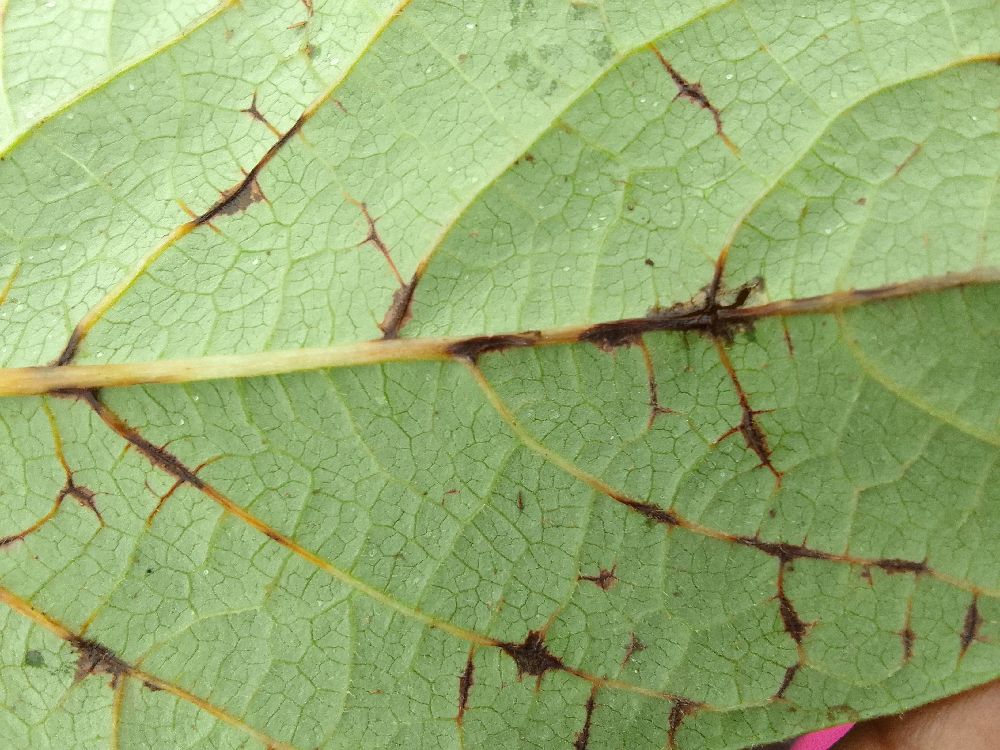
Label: anthracnose